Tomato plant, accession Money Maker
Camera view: vertical (180 deg); turntable rotation: 60 degrees
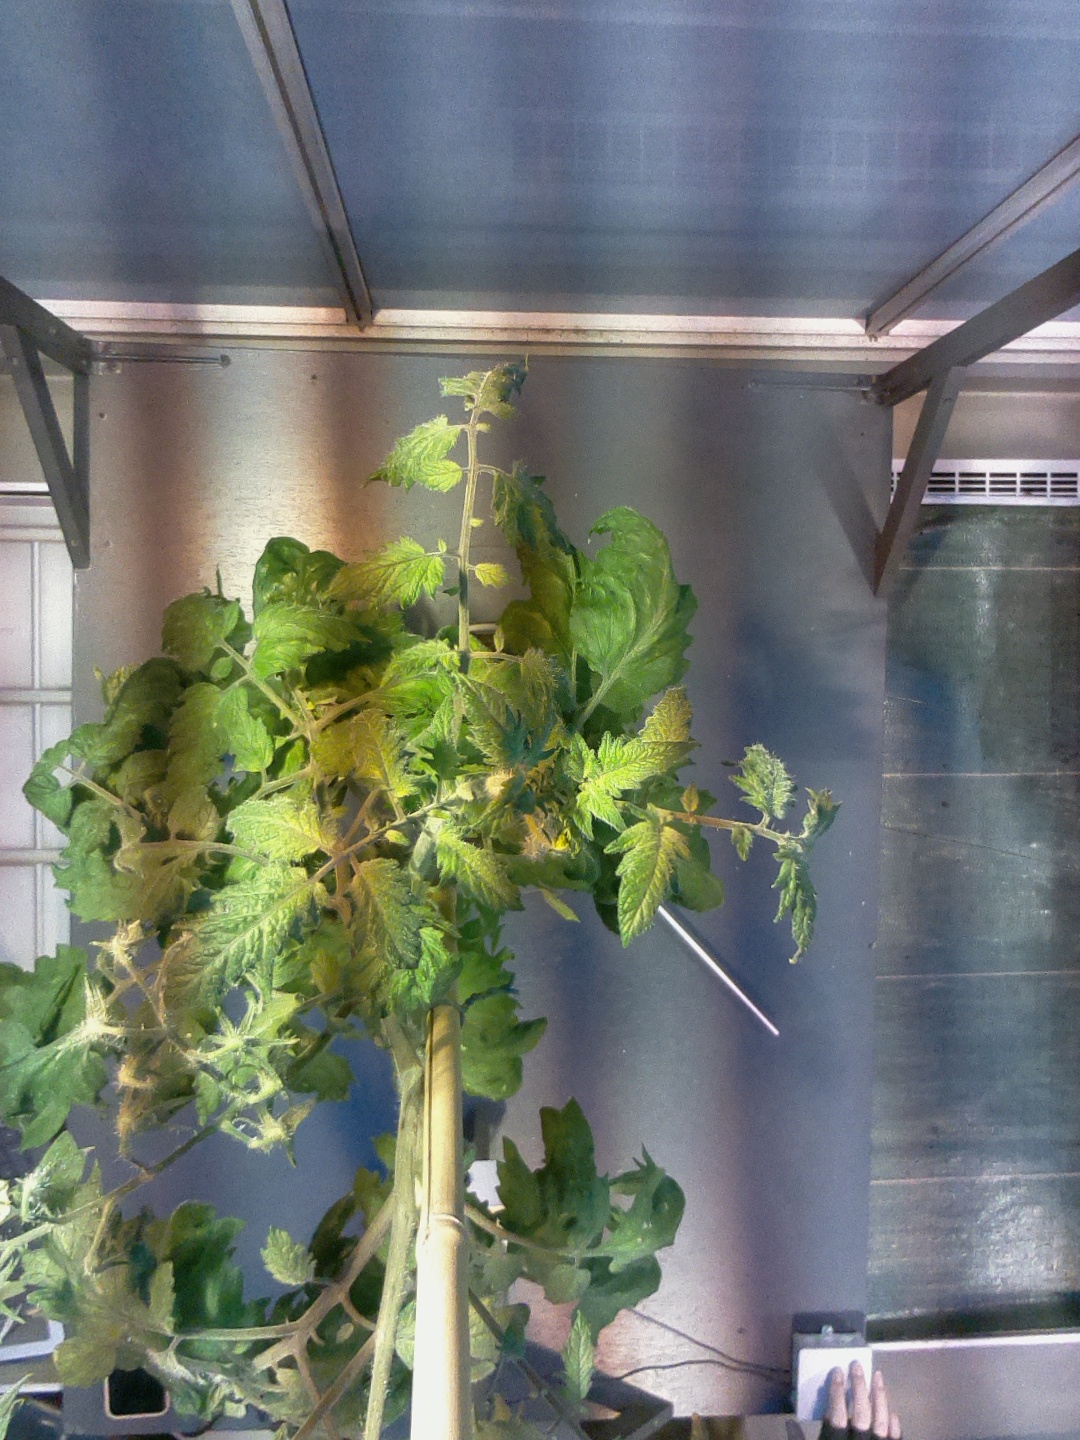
BBCH growth stage 69: End of flowering, 90%-100% of flowers open, more petals falling